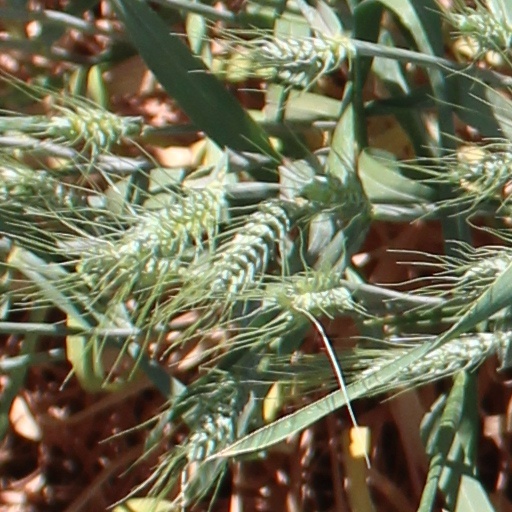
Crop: wheat